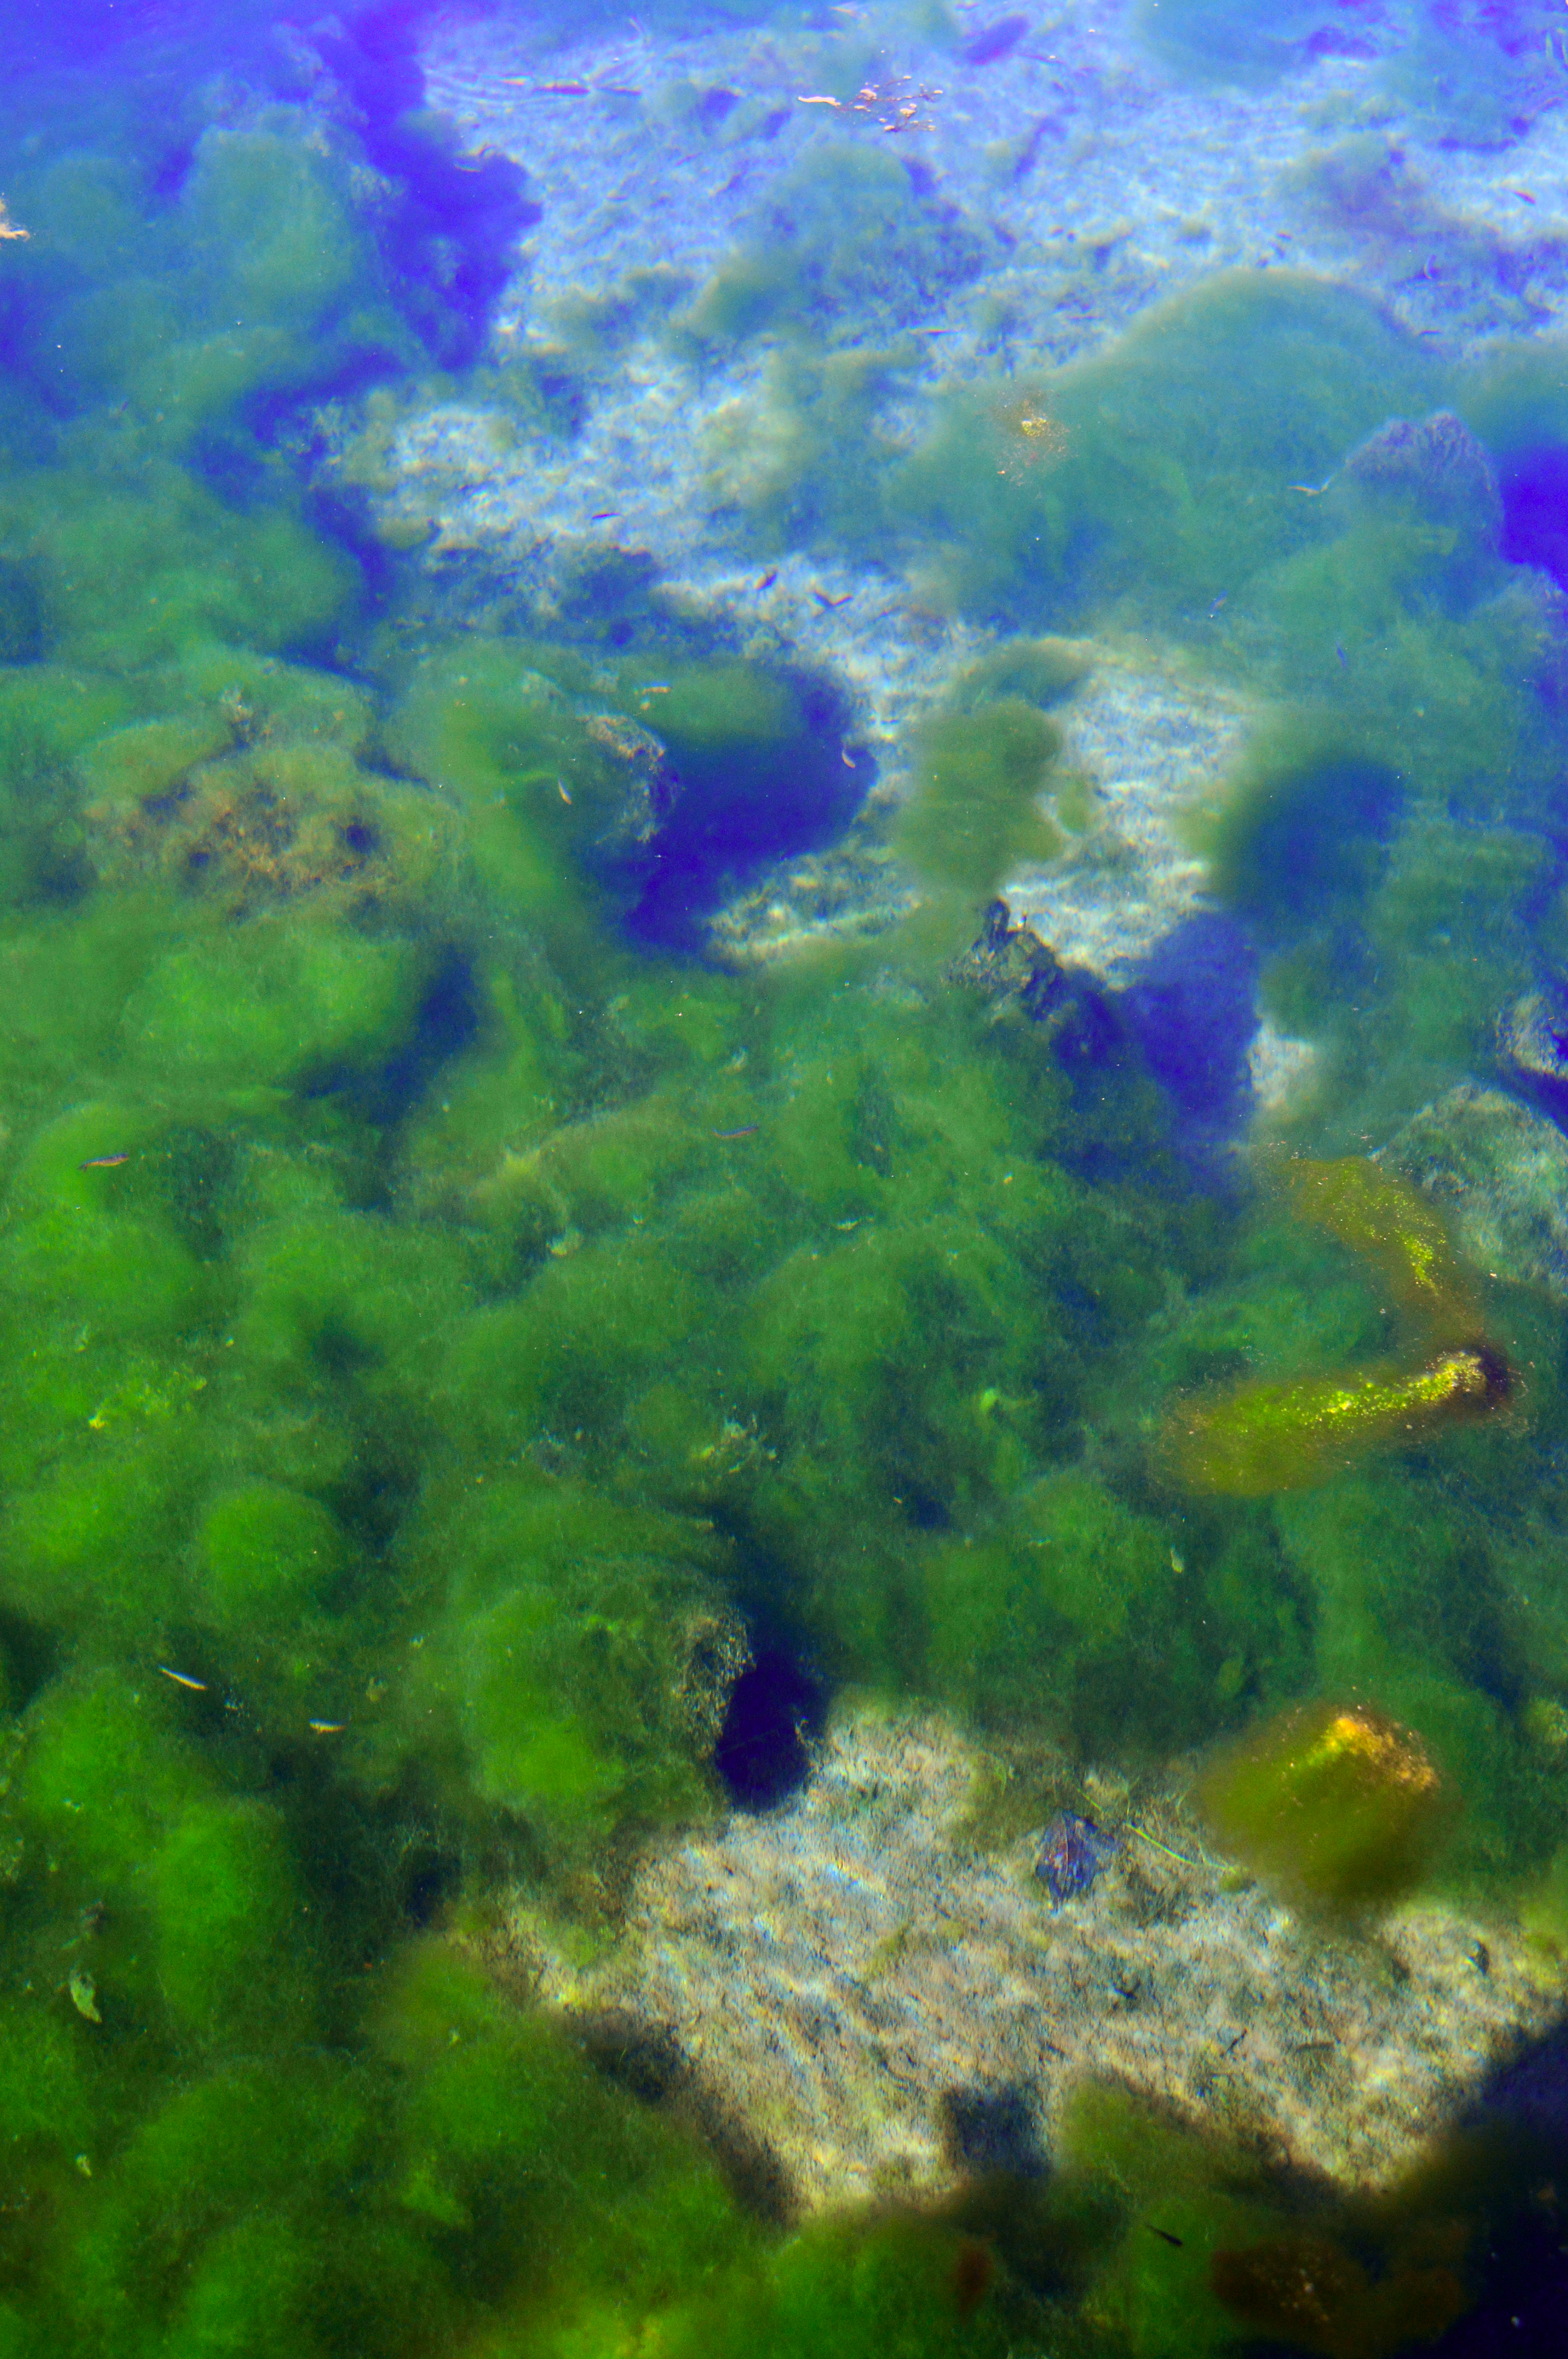
pattern, abstract, texture, wallpaper, color, art, design, illustration, colorful, backdrop, bright, blue, graphic, light, space, modern, decoration, element, white, effect, concept, dark, artistic, style, water, lily, surface, lake, pond, plant, background, nature, landscape, flower, aquatic, beautiful, river, leaf, flora, beauty, underwater, green, pads, garden, summer, reflection, lotus, under, sky, atmosphere, algae, green algae, biome, seaweed, reef, organism, marine biology, computer wallpaper, grass, meteorological phenomenon, earth, cloud